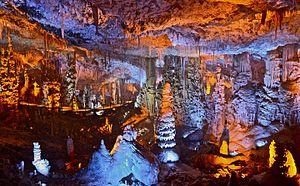
La grotte de Soreq, encore appelée grotte d'Avshalom ou grotte de la stalactite, se situe sur le versant ouest des monts de Judée.